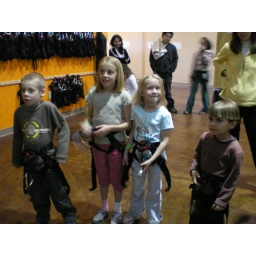
David about to climb the rock wall in Denver.